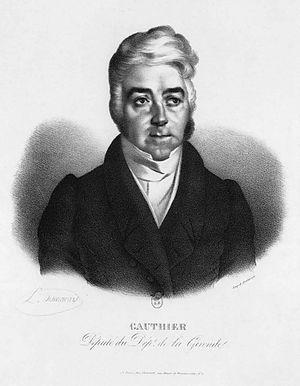
Jean-Élie Gautier est un homme politique français né à Bordeaux le 6 octobre 1781 et mort à Paris le 30 janvier 1858.
Jean-Élie Gautier est un homme politique français né à Bordeaux le 6 octobre 1781 et mort à Paris le 30 janvier 1858.